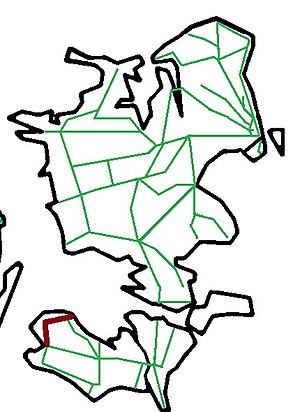
Nakskov-Kragenæs Jernbane
Banens placering
Nakskov-Kragenæs Jernbane – eller Kragenæsbanen – var en dansk privatbane, der fra 1915 til 1967 gik mellem Nakskov og færgebyen Kragenæs på det nordlige Lolland.